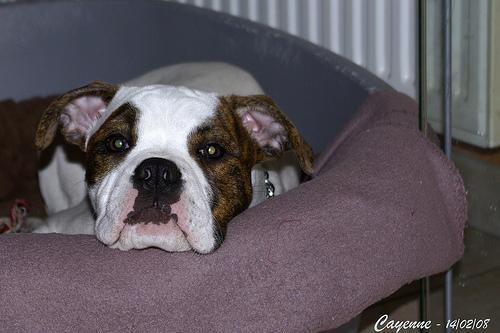
american bulldog